Serfdom

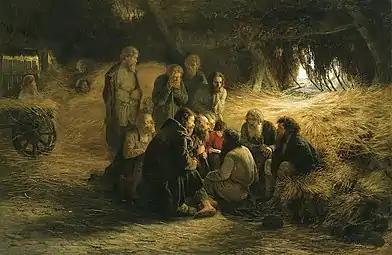
Russian peasants reading the Emancipation Manifesto, an 1873 painting by Grigory Myasoyedov

In the Aztec Empire, the Tlacotin class held similarities to serfdom. Even at its height, slaves only ever made up 2% of the population.